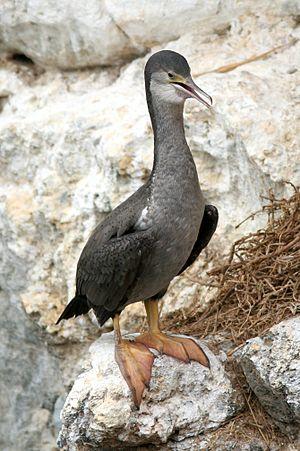
Le Cormoran moucheté est une espèce d'oiseau de mer endémique de la Nouvelle-Zélande. Il est localement connu sous le nom de parekareka.